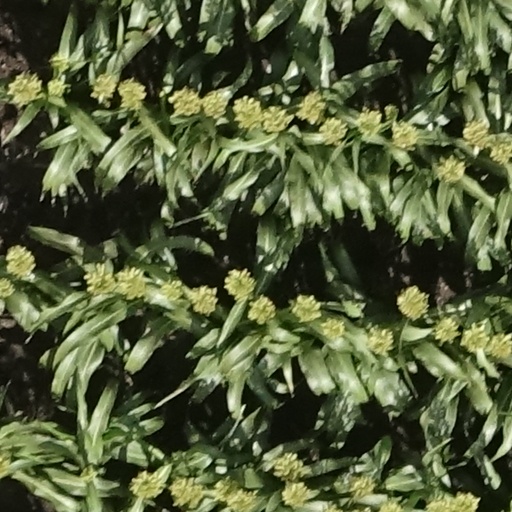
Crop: sorghum